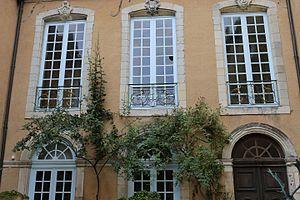
Hôtel Particulier
Le Mans est une commune faisant partie des grandes villes du Grand Ouest français, située dans la région des Pays de la Loire et le département de la Sarthe dont elle est la préfecture.